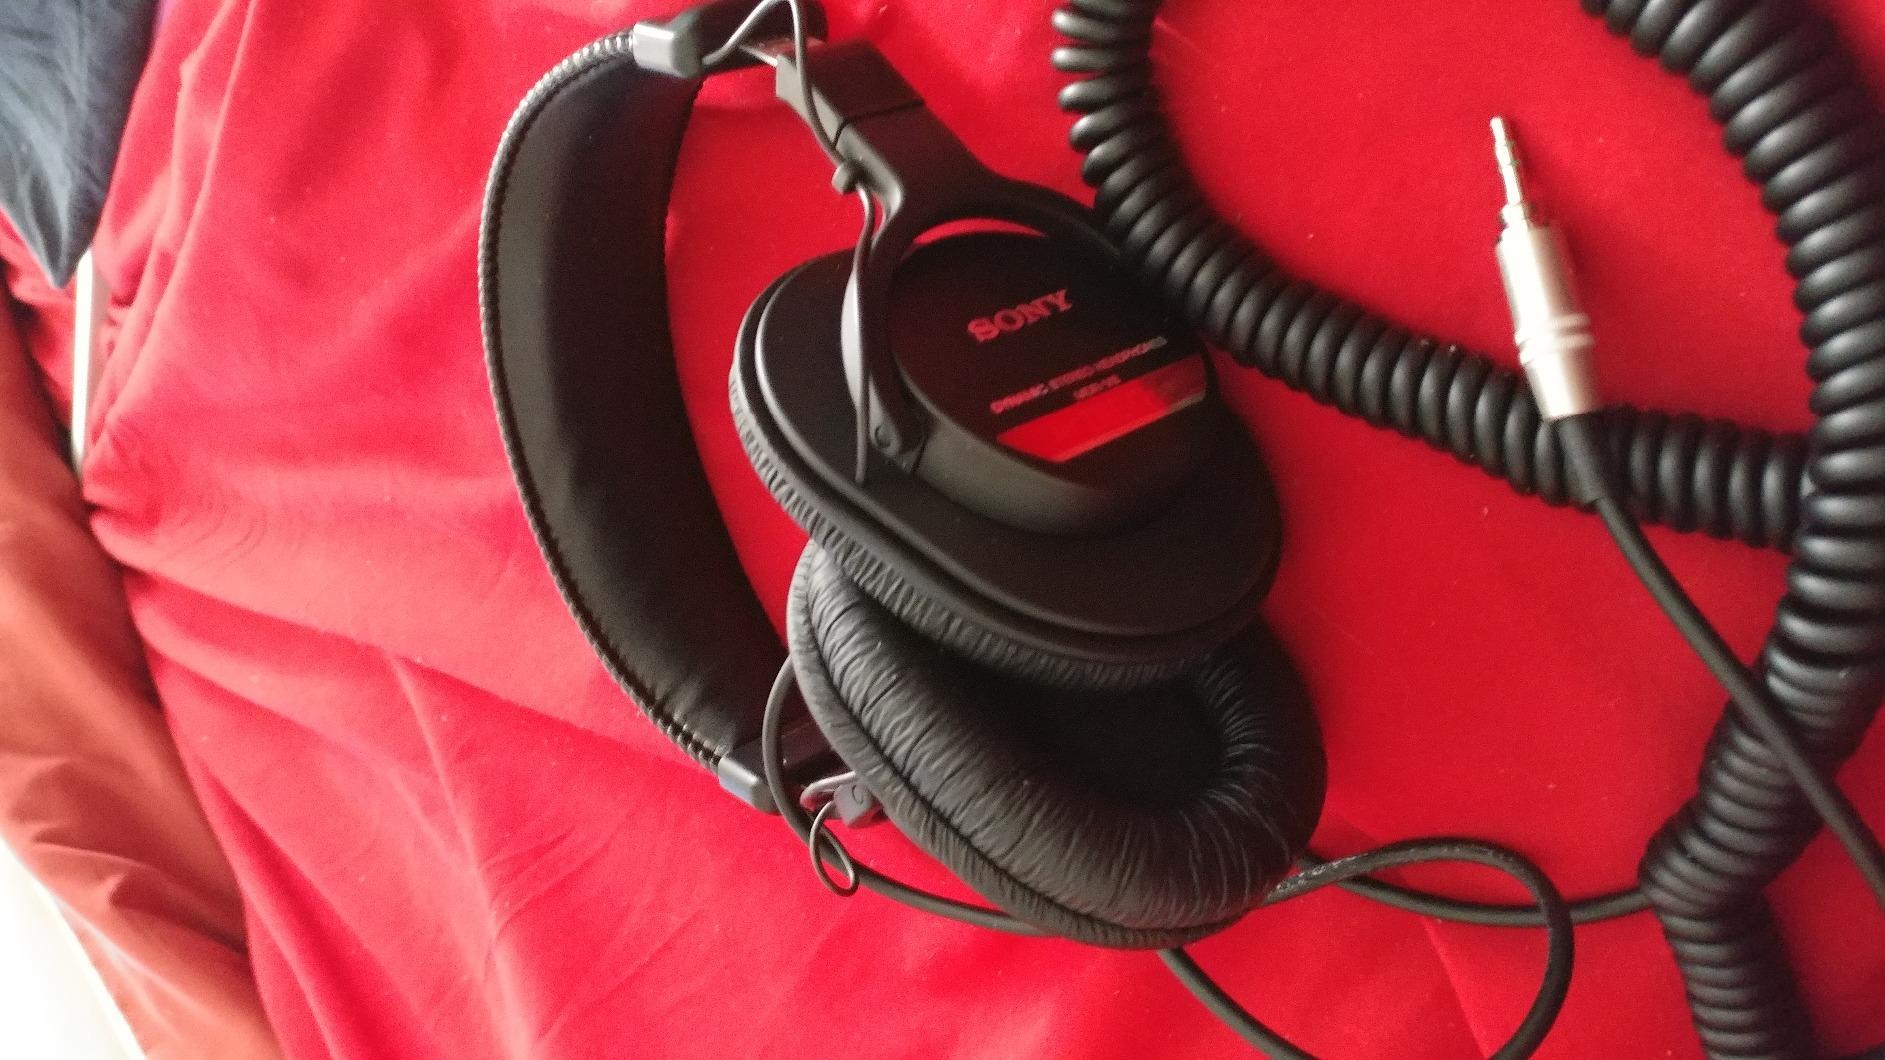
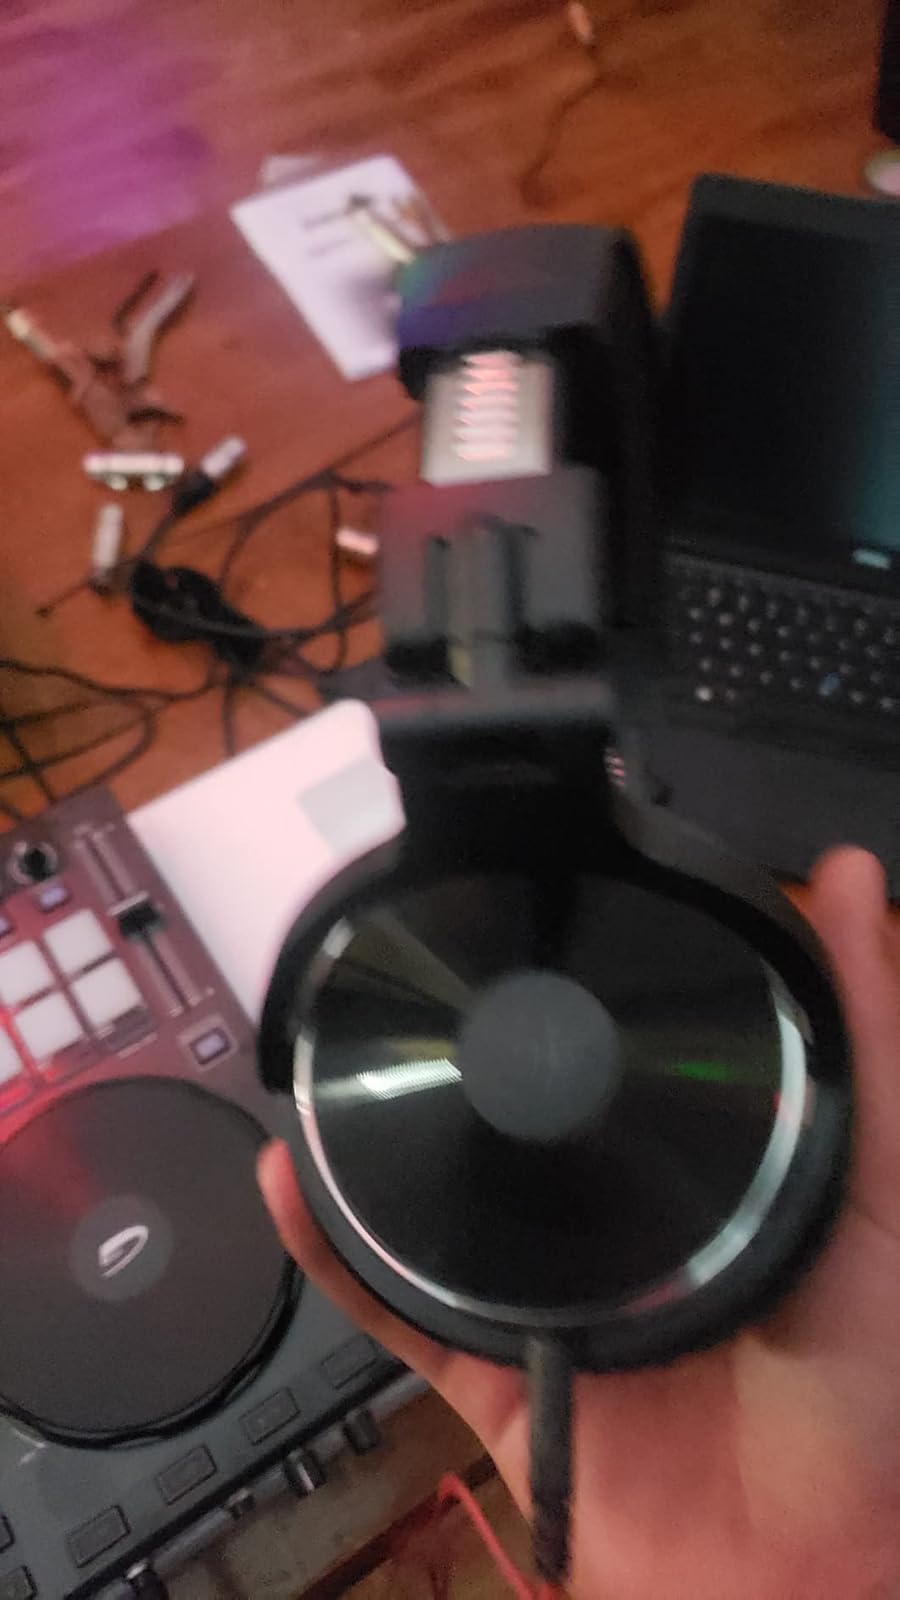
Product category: headphones
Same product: no